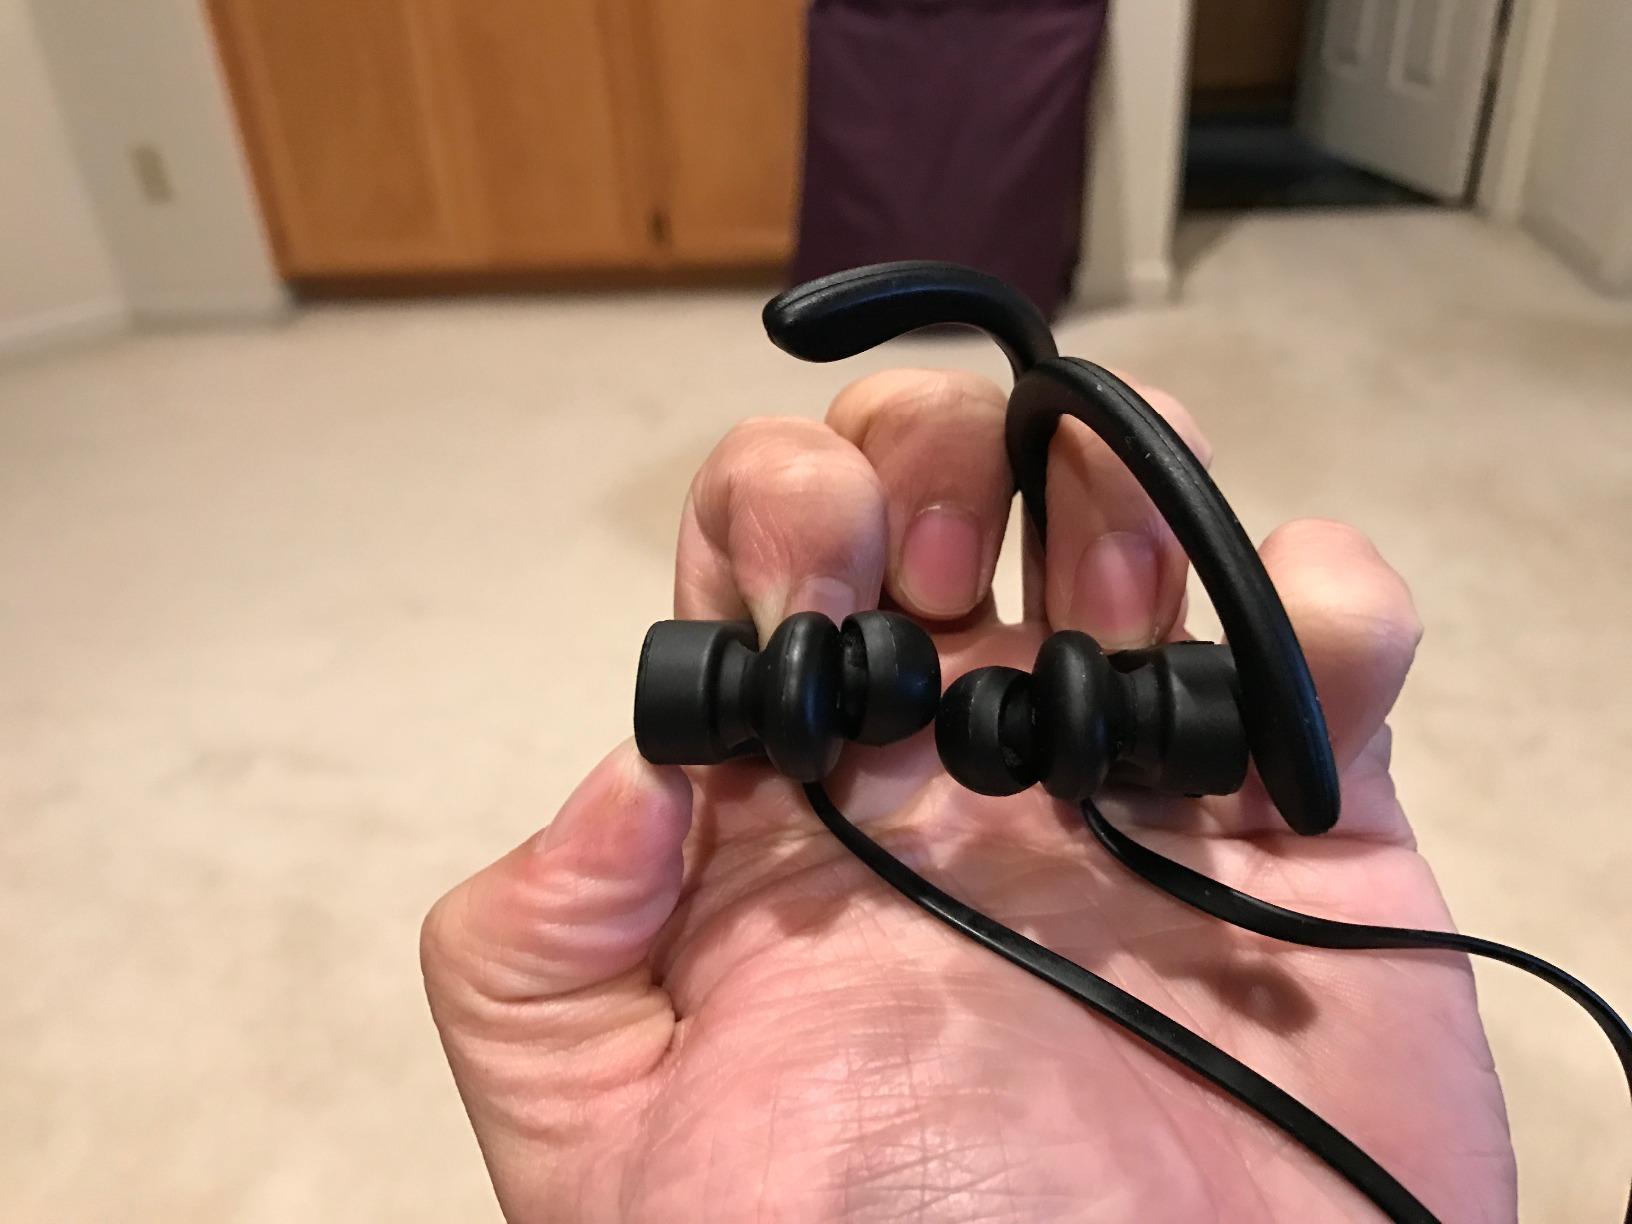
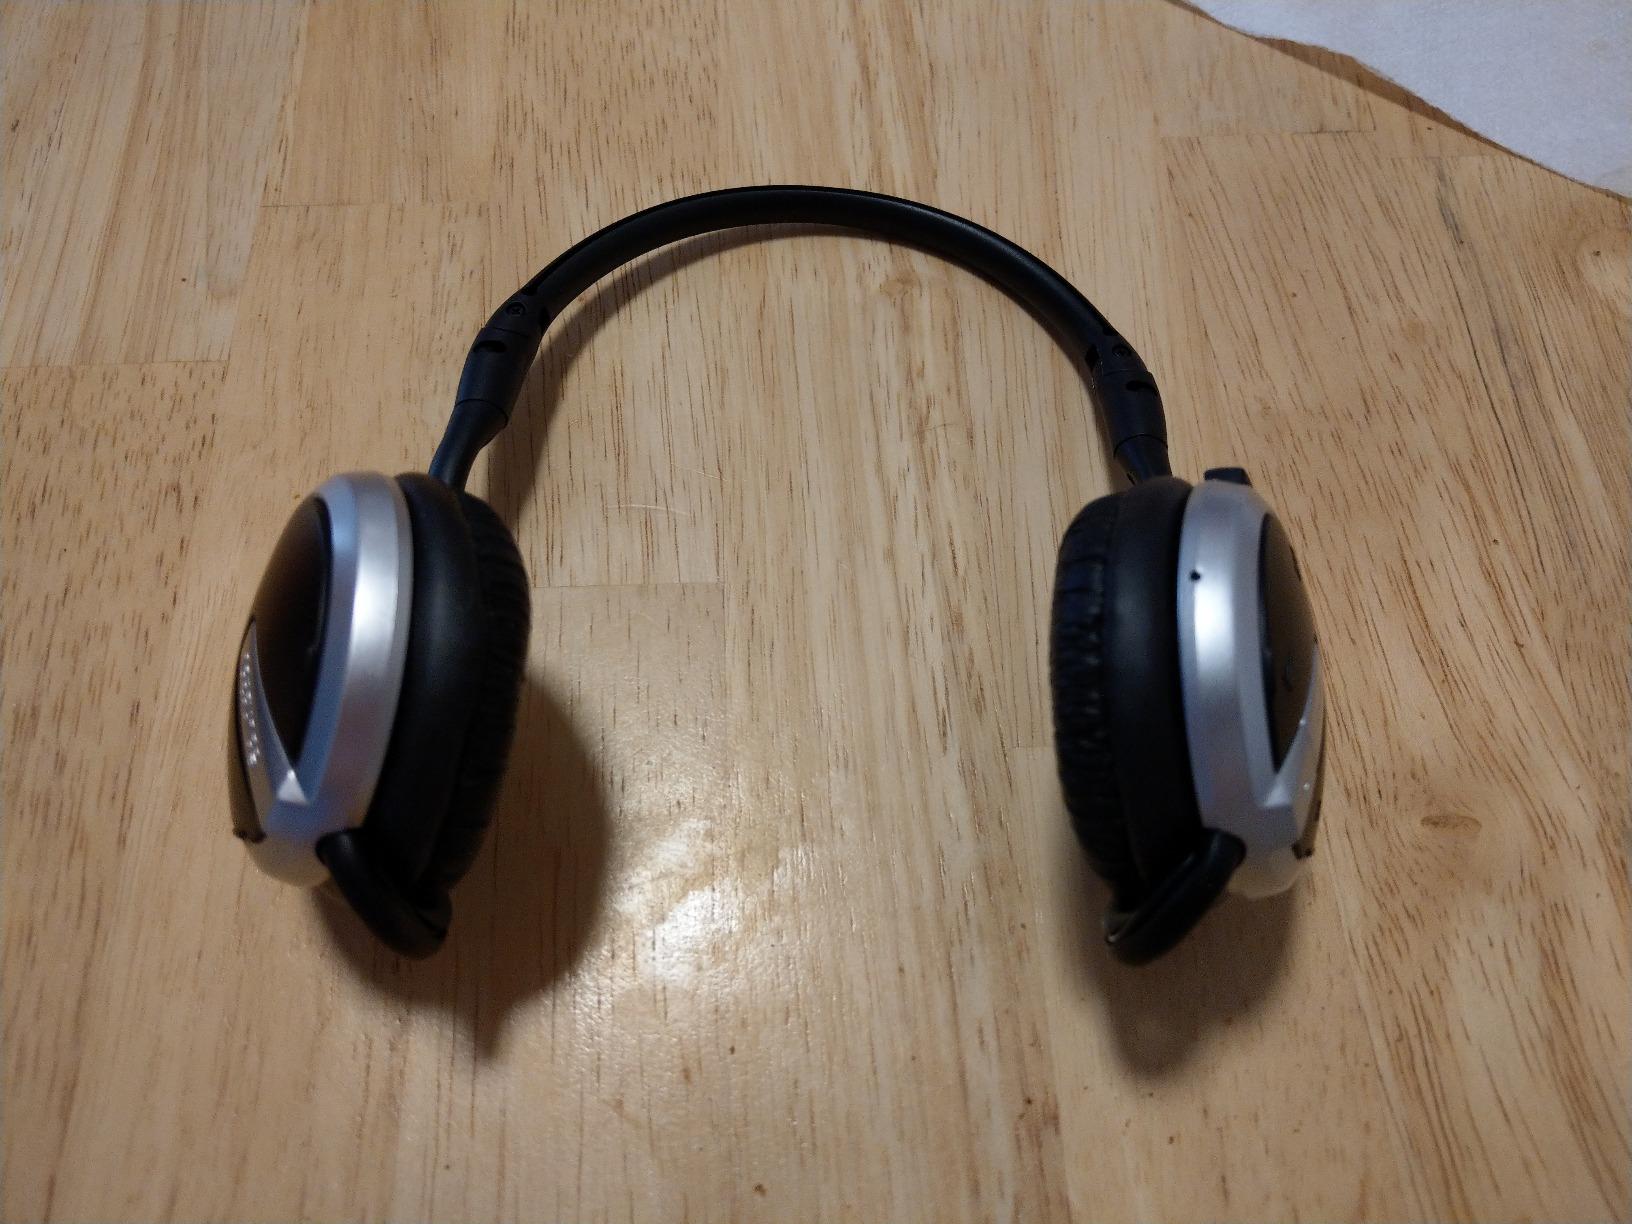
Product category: headphones
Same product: no